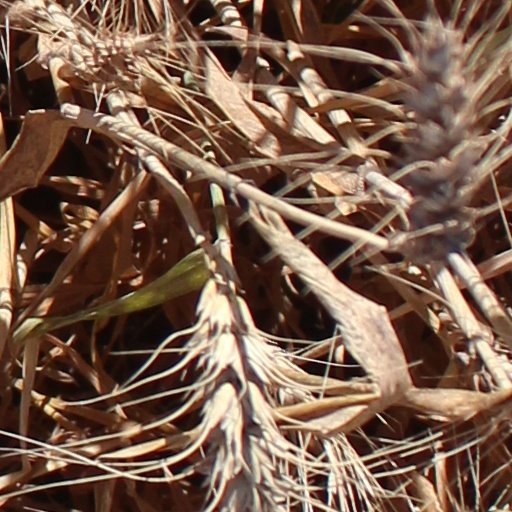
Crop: wheat